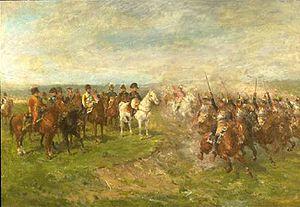
La bataille de Wagram est une bataille de la guerre de la Cinquième Coalition, qui fut décisive pour son issue. Elle a eu lieu dans les plaines Marchfeld, sur la rive nord du Danube, la principale zone de combats se localisant aux environs du village de Deutsch-Wagram, à 10 km au nord-est de Vienne. Les deux jours de lutte ont vu s'imposer l'armée impériale française, sous le commandement de Napoléon Iᵉʳ face à l'armée impériale autrichienne commandée par l'archiduc Charles d'Autriche-Teschen. La bataille de Wagram fut la plus meurtrière des batailles qui avaient eu lieu jusqu'alors, et ne sera égalée ou dépassée que par les batailles de la Moskova et Leipzig. Après le combat, épuisées et ayant subi de très lourdes pertes, les forces françaises ne peuvent poursuivre leur ennemi. Néanmoins, la situation des Autrichiens, déjà très difficile avant le combat, devient alors désespérée après la défaite.
Étienne Marie Antoine Champion de Nansouty, né le 30 mai 1768 à Bordeaux dans l'actuel département de la Gironde et mort le 12 février 1815 à Paris, fut un général français de la Révolution et de l’Empire. Après avoir brillamment servi dans la cavalerie au cours des guerres révolutionnaires, il fut élevé au grade de général de division en 1803 et occupa par la suite des commandements importants lors des guerres napoléoniennes.
Guido Sigriste est un peintre d'histoire et de sujets militaires.